William II of Sicily

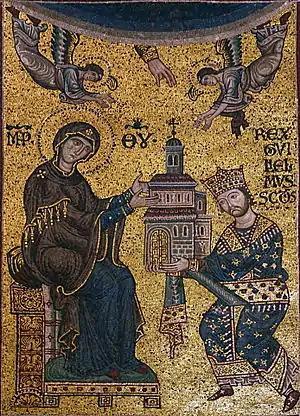
William II offering the Monreale Cathedral to the Virgin Mary.

William II (December 115311 November 1189), called the Good, was king of Sicily from 1166 to 1189. From surviving sources William's character is indistinct. Lacking in military enterprise, secluded and pleasure-loving, he seldom emerged from his palace life at Palermo. Yet his reign is marked by an ambitious foreign policy and a vigorous diplomacy. Champion of the papacy and in secret league with the Lombard cities, he was able to defy the common enemy, Frederick Barbarossa. In the "Divine Comedy", Dante places William II in Paradise. He is also referred to in Boccaccio's "Decameron" (tale IV.4, where he reportedly has two children, and tale V.7).